Colonization of Mars

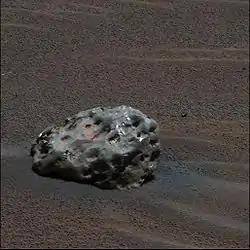
Iron–nickel meteorite found on Mars' surface (Heat Shield Rock)

In order to function, the colony would need the basic utilities to support human civilization. These would need to be designed to handle the harsh Martian environment and would either have to be serviceable while wearing an EVA (extra vehicular activity) suit or housed inside a human habitable environment. For example, if electricity generation systems rely on solar power, large energy storage facilities will also be needed to cover the periods when dust storms block out the sun, and automatic dust removal systems may be needed to avoid human exposure to conditions on the surface. If the colony is to scale beyond a few people, systems will also need to maximise use of local resources to reduce the need for resupply from Earth, for example by recycling water and oxygen and being adapted to be able to use any water found on Mars, whatever form it is in.